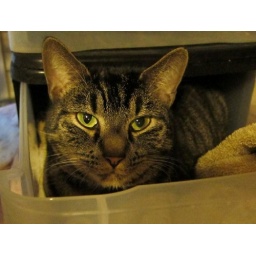
relaxing in the washcloth drawer in the kitchen